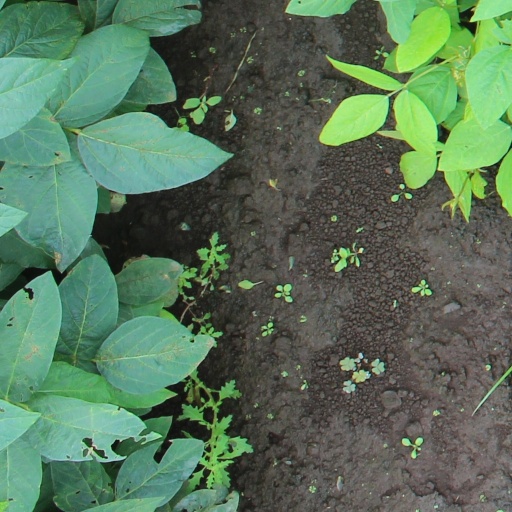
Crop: soybean